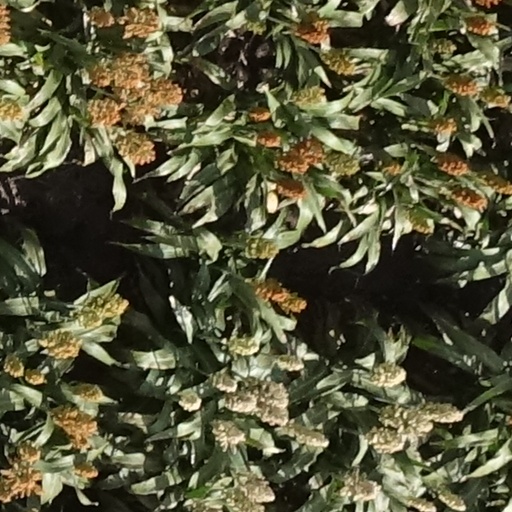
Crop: sorghum